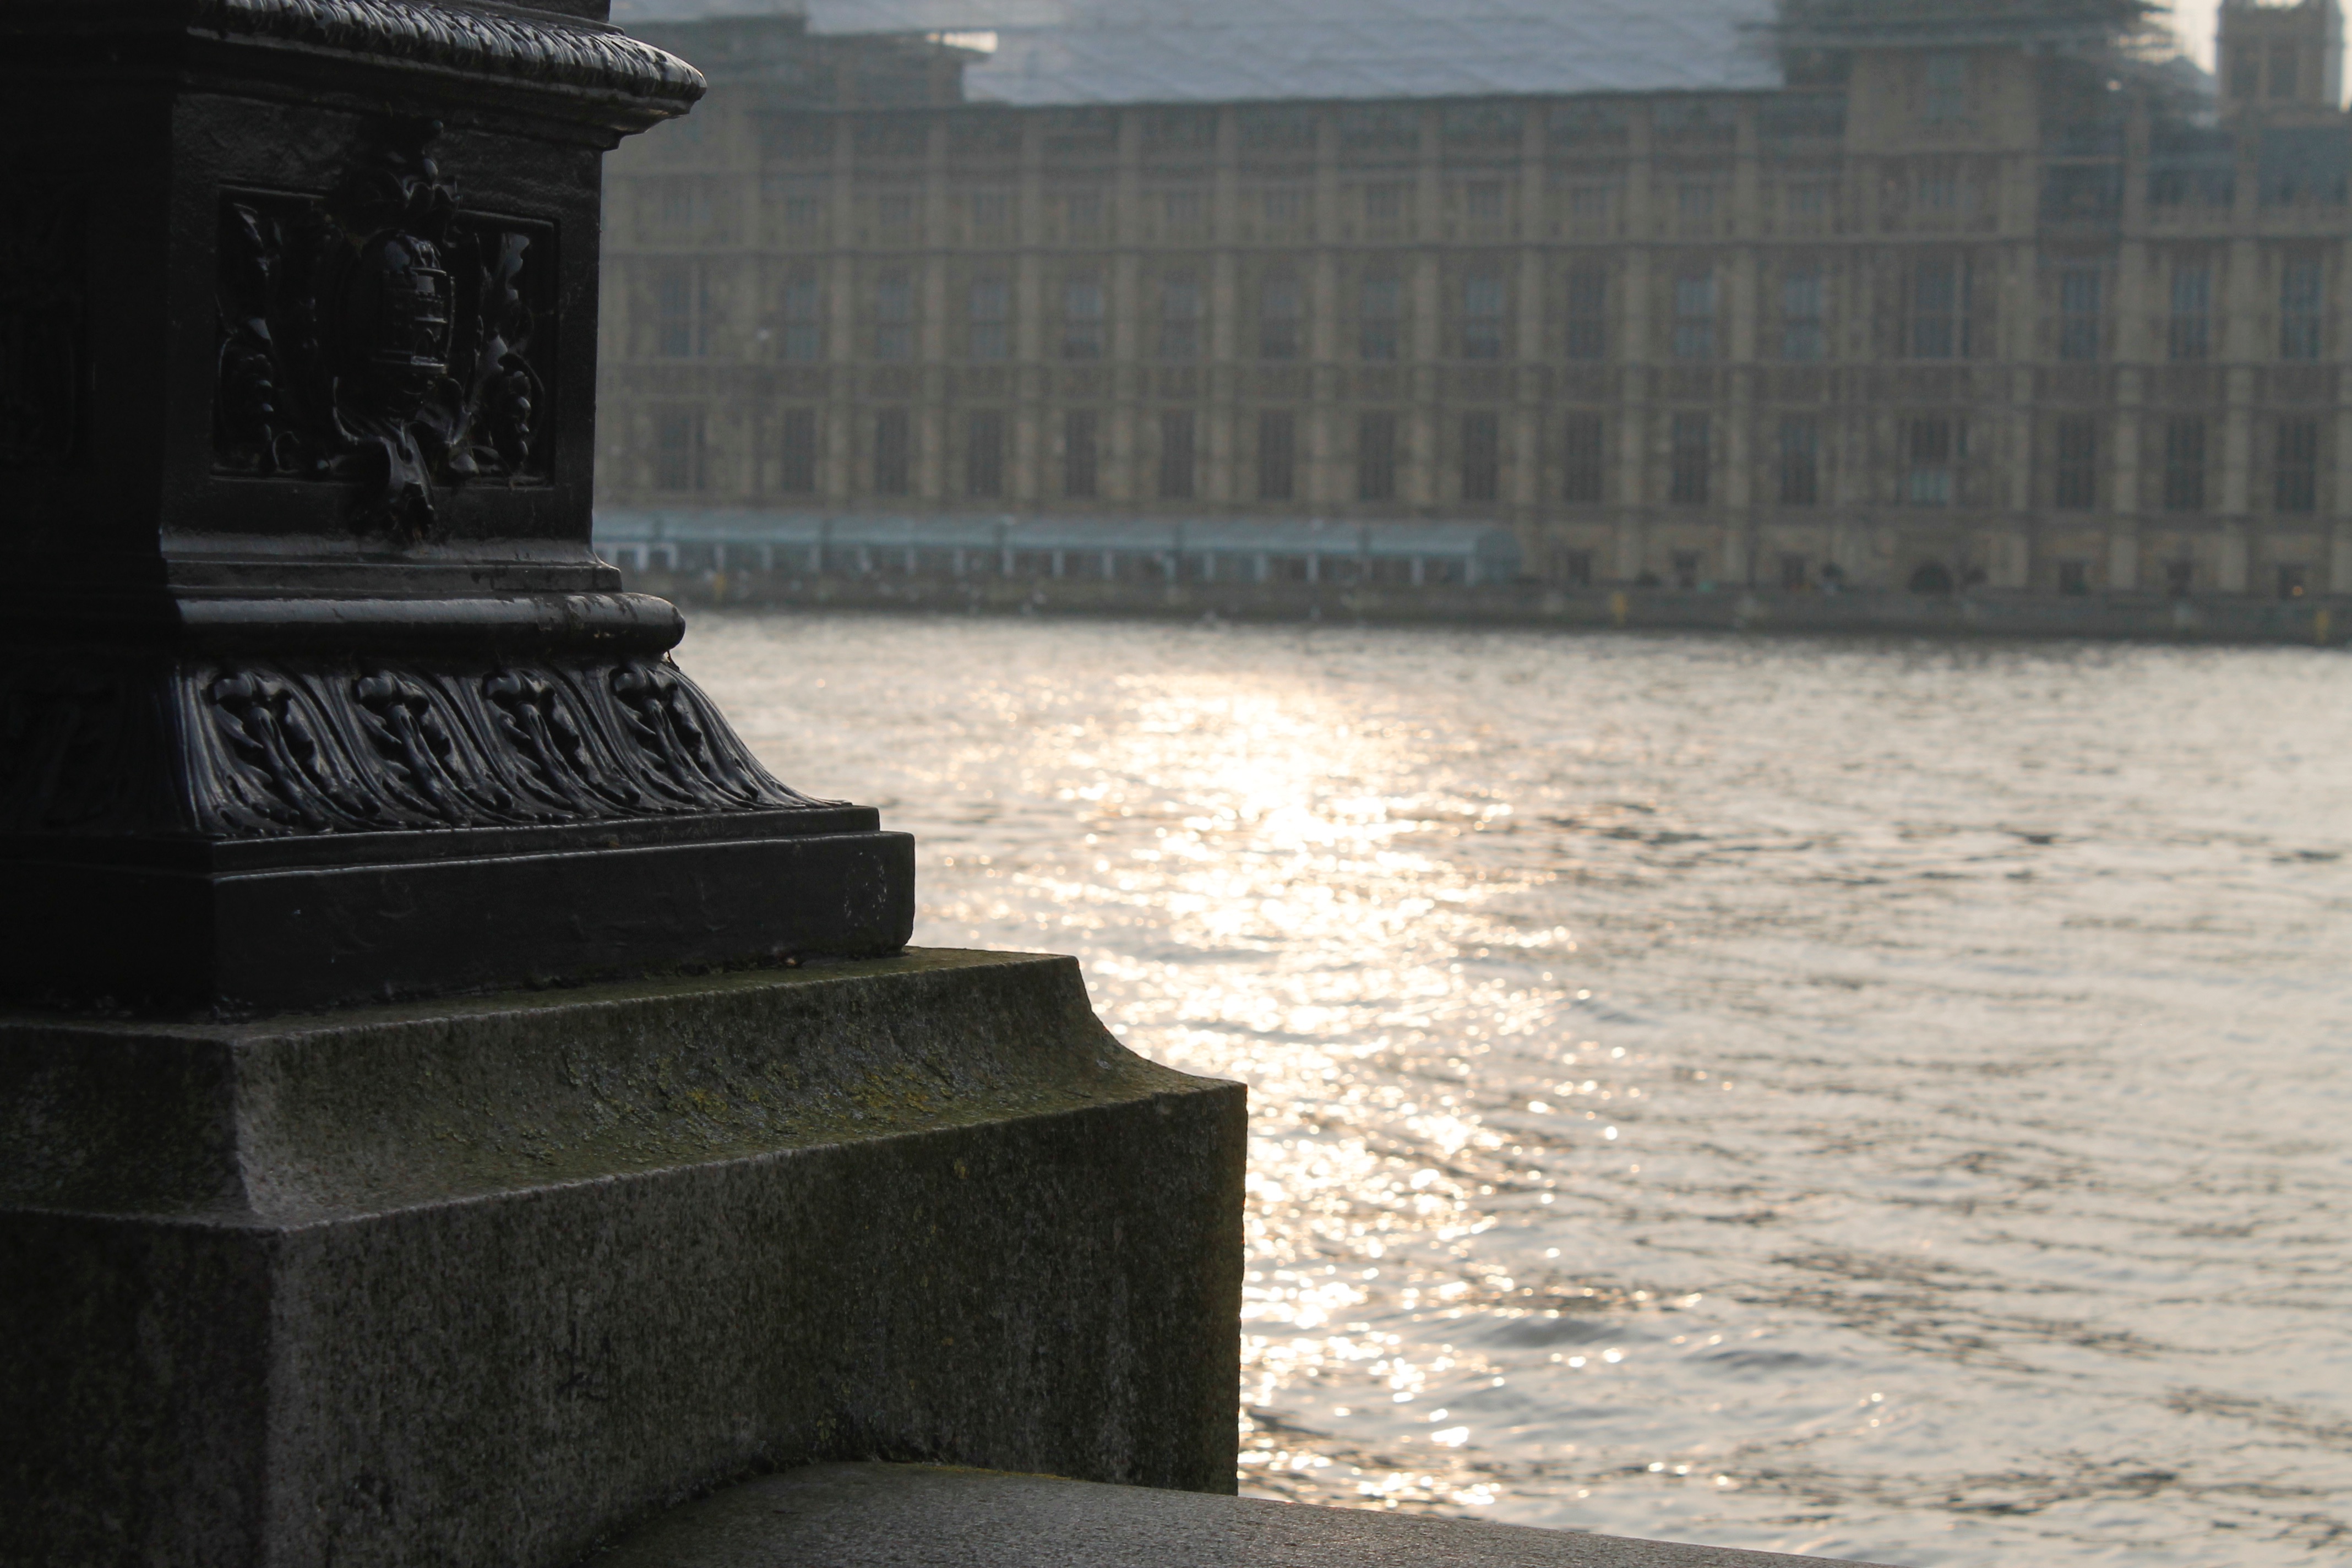
water, monument, memorial